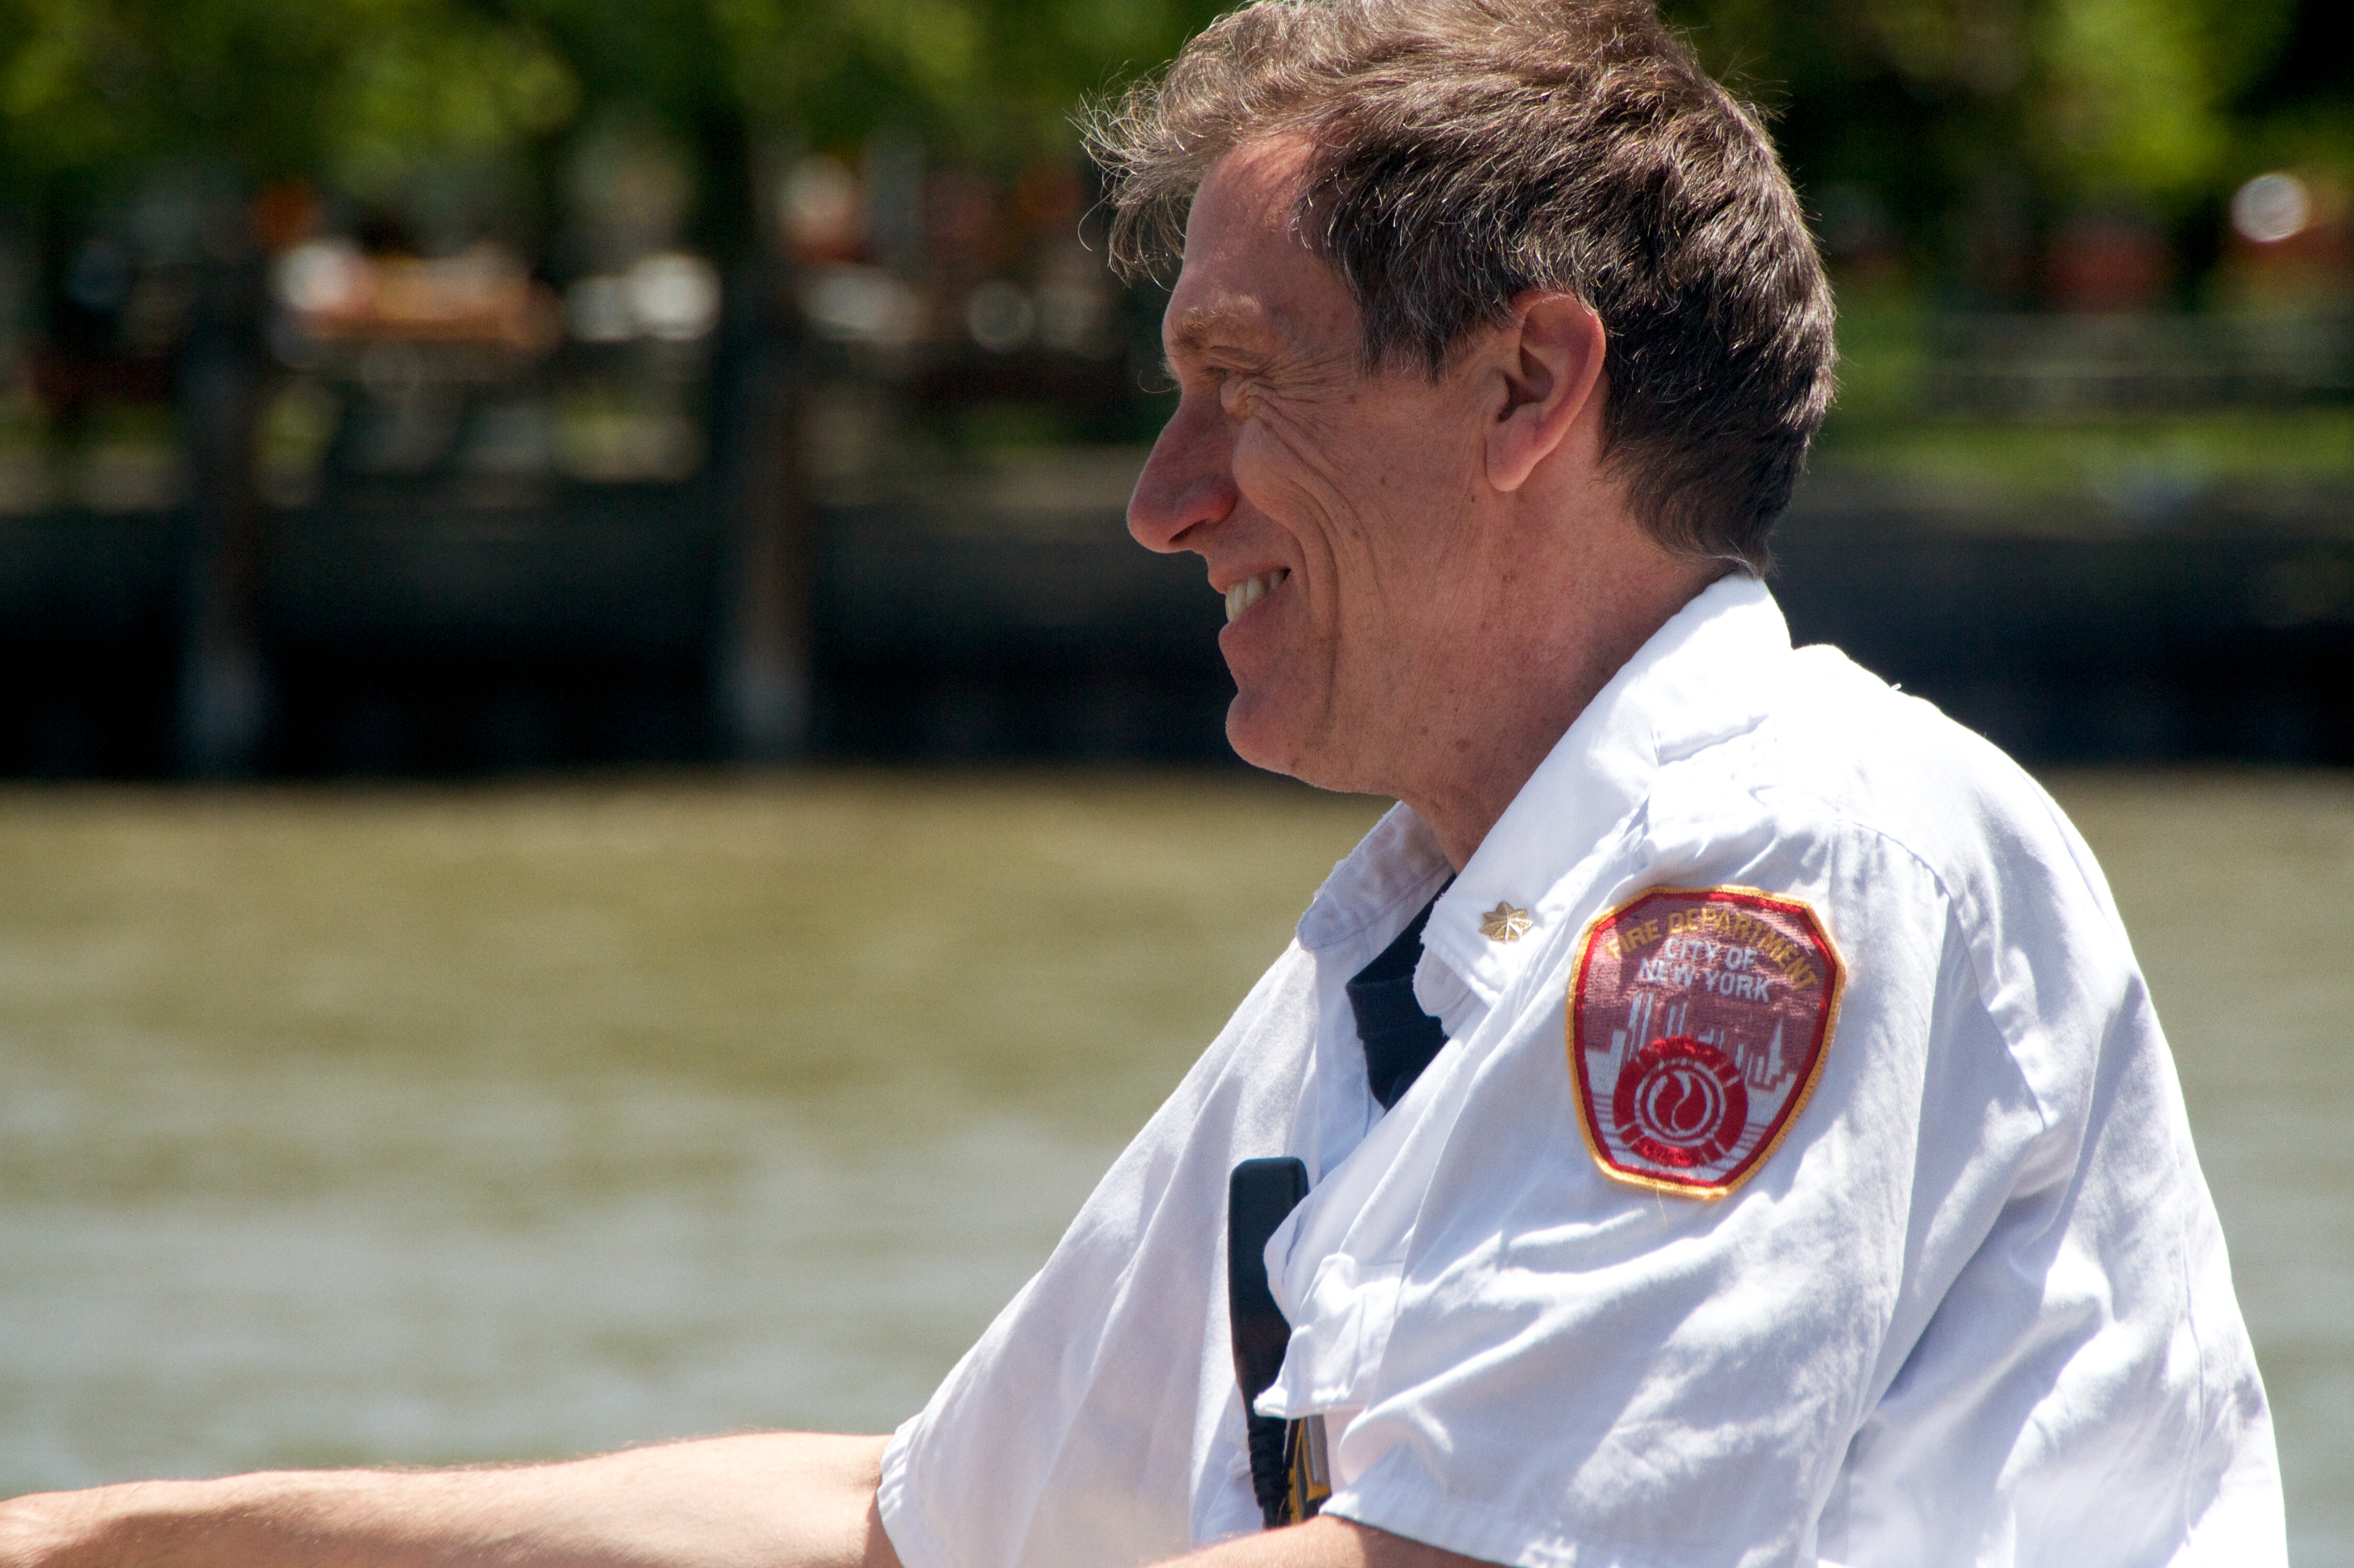
sports, rownewyork, tournament